Answer in natural language. How many DiningTables are visible in the scene? Choose between the following options: 3, 0, 1, 2 or 4
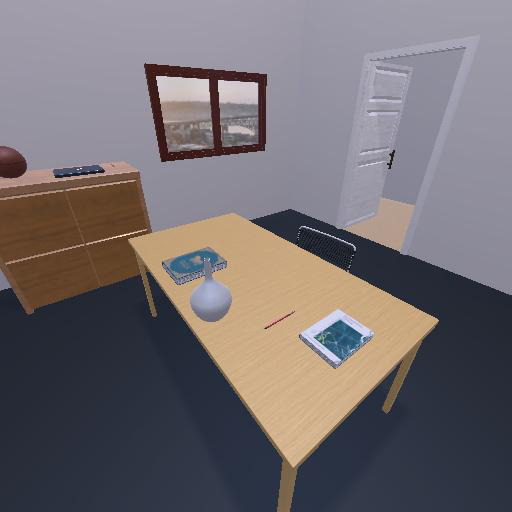
<answer>1</answer>